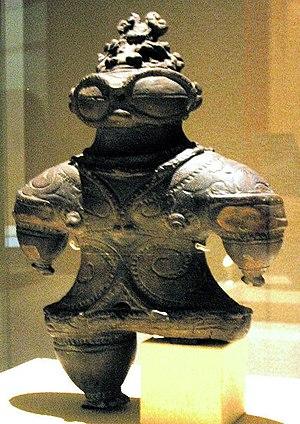
La théorie des anciens astronautes est une spéculation pseudo-scientifique et ufologique selon laquelle plusieurs anciennes civilisations auraient été en contact avec des « visiteurs » extraterrestres venus apporter sur la Terre quelques savoirs dans les domaines de l'écriture, de l'architecture, de l'agriculture, des mathématiques, de l'astronomie et de la médecine.
L’ufologie est une discipline qui consiste à recueillir, analyser et interpréter les données se rapportant aux phénomènes des objets volants non identifiés, par exemple des photographies, des témoignages ou des traces au sol.
L'origine de la sculpture japonaise remonte aux figurines en argile. La sculpture japonaise est sous la double influence de la culture de la route de la soie au Vᵉ siècle et, par la suite, de celle plus prégnante encore de la sculpture chinoise. L'influence de l'Occident quant à elle se fait sentir à partir de l'ère Meiji. Les sculptures sont faites dans des ateliers locaux utilisés pour la sculpture et la peinture. La majorité des sculptures se trouvent devant les maisons et le long des murs des bâtiments importants.
L'art préhistorique au Japon est une dénomination historiquement très large, couvrant les périodes Jōmon et Yayoi de l'ensemble de l'archipel japonais, dont Hokkaidō au nord et les îles Ryukyu au sud qui ne font politiquement pas partie du Japon avant la fin du XIXᵉ siècle.